Shimon Sofer (Hungarian rabbi)

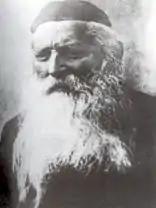

Shimon Sofer (1850 – 2 June 1944) was the rabbi of the Hungarian city of Eger (Erlau) and the progenitor of the Erlauer Hasidic dynasty. His grandson Yochanan Sofer was the Erlauer rebbe in Israel.